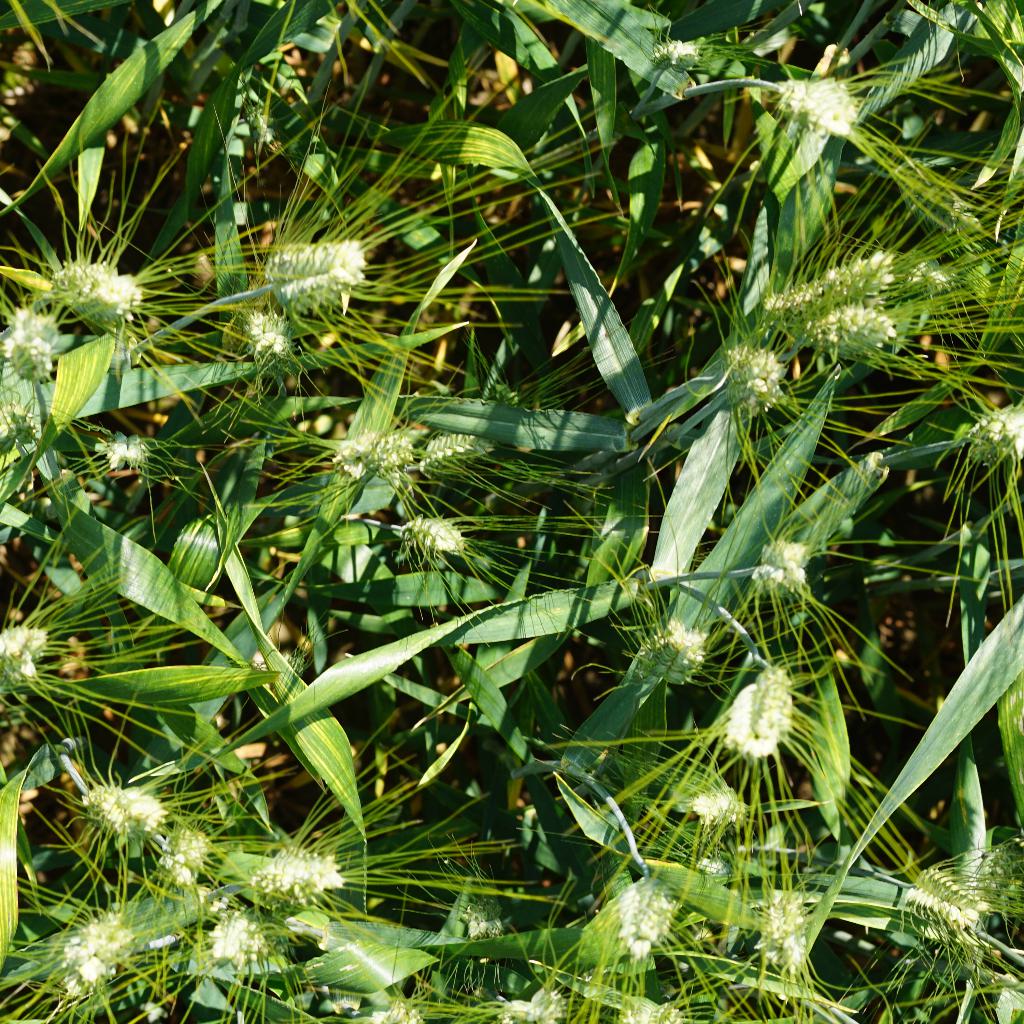
Country: France
Location: Gréoux
Wheat development stage: Filling